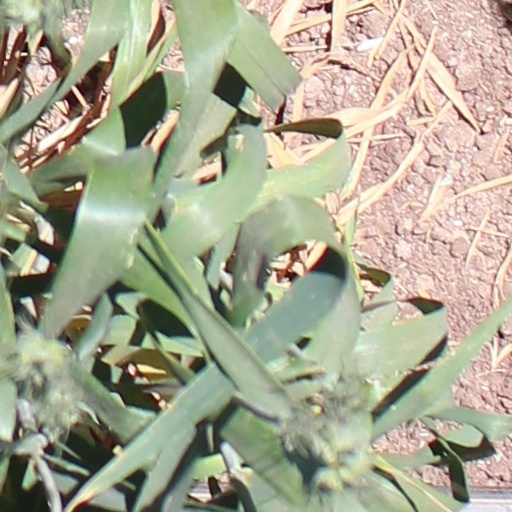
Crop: wheat